James M. Davis House

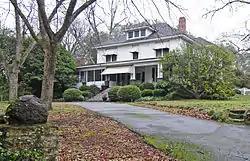
James M. Davis House, February 2012

James M. Davis House is a historic house and national historic district located at Pelham, Spartanburg County, South Carolina.